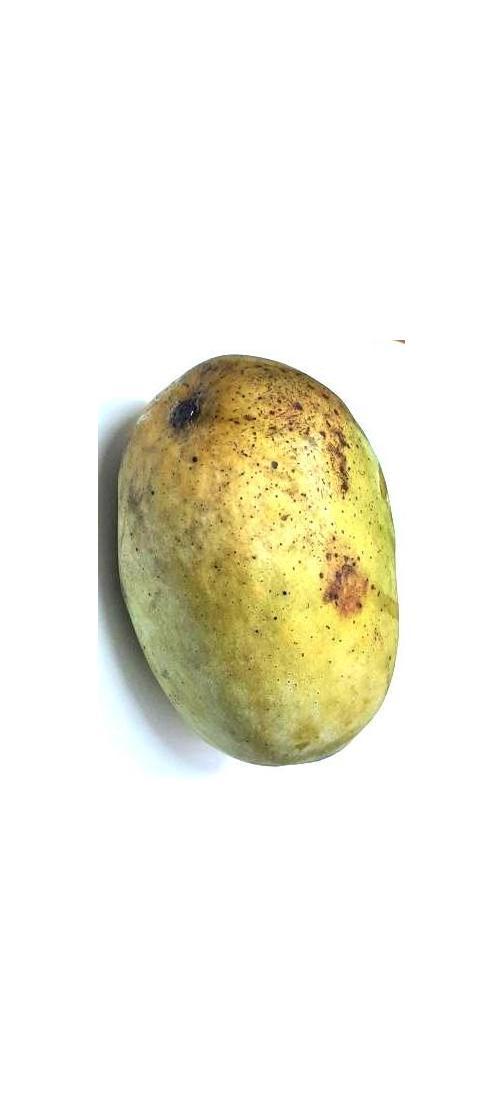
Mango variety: Fazli Classic